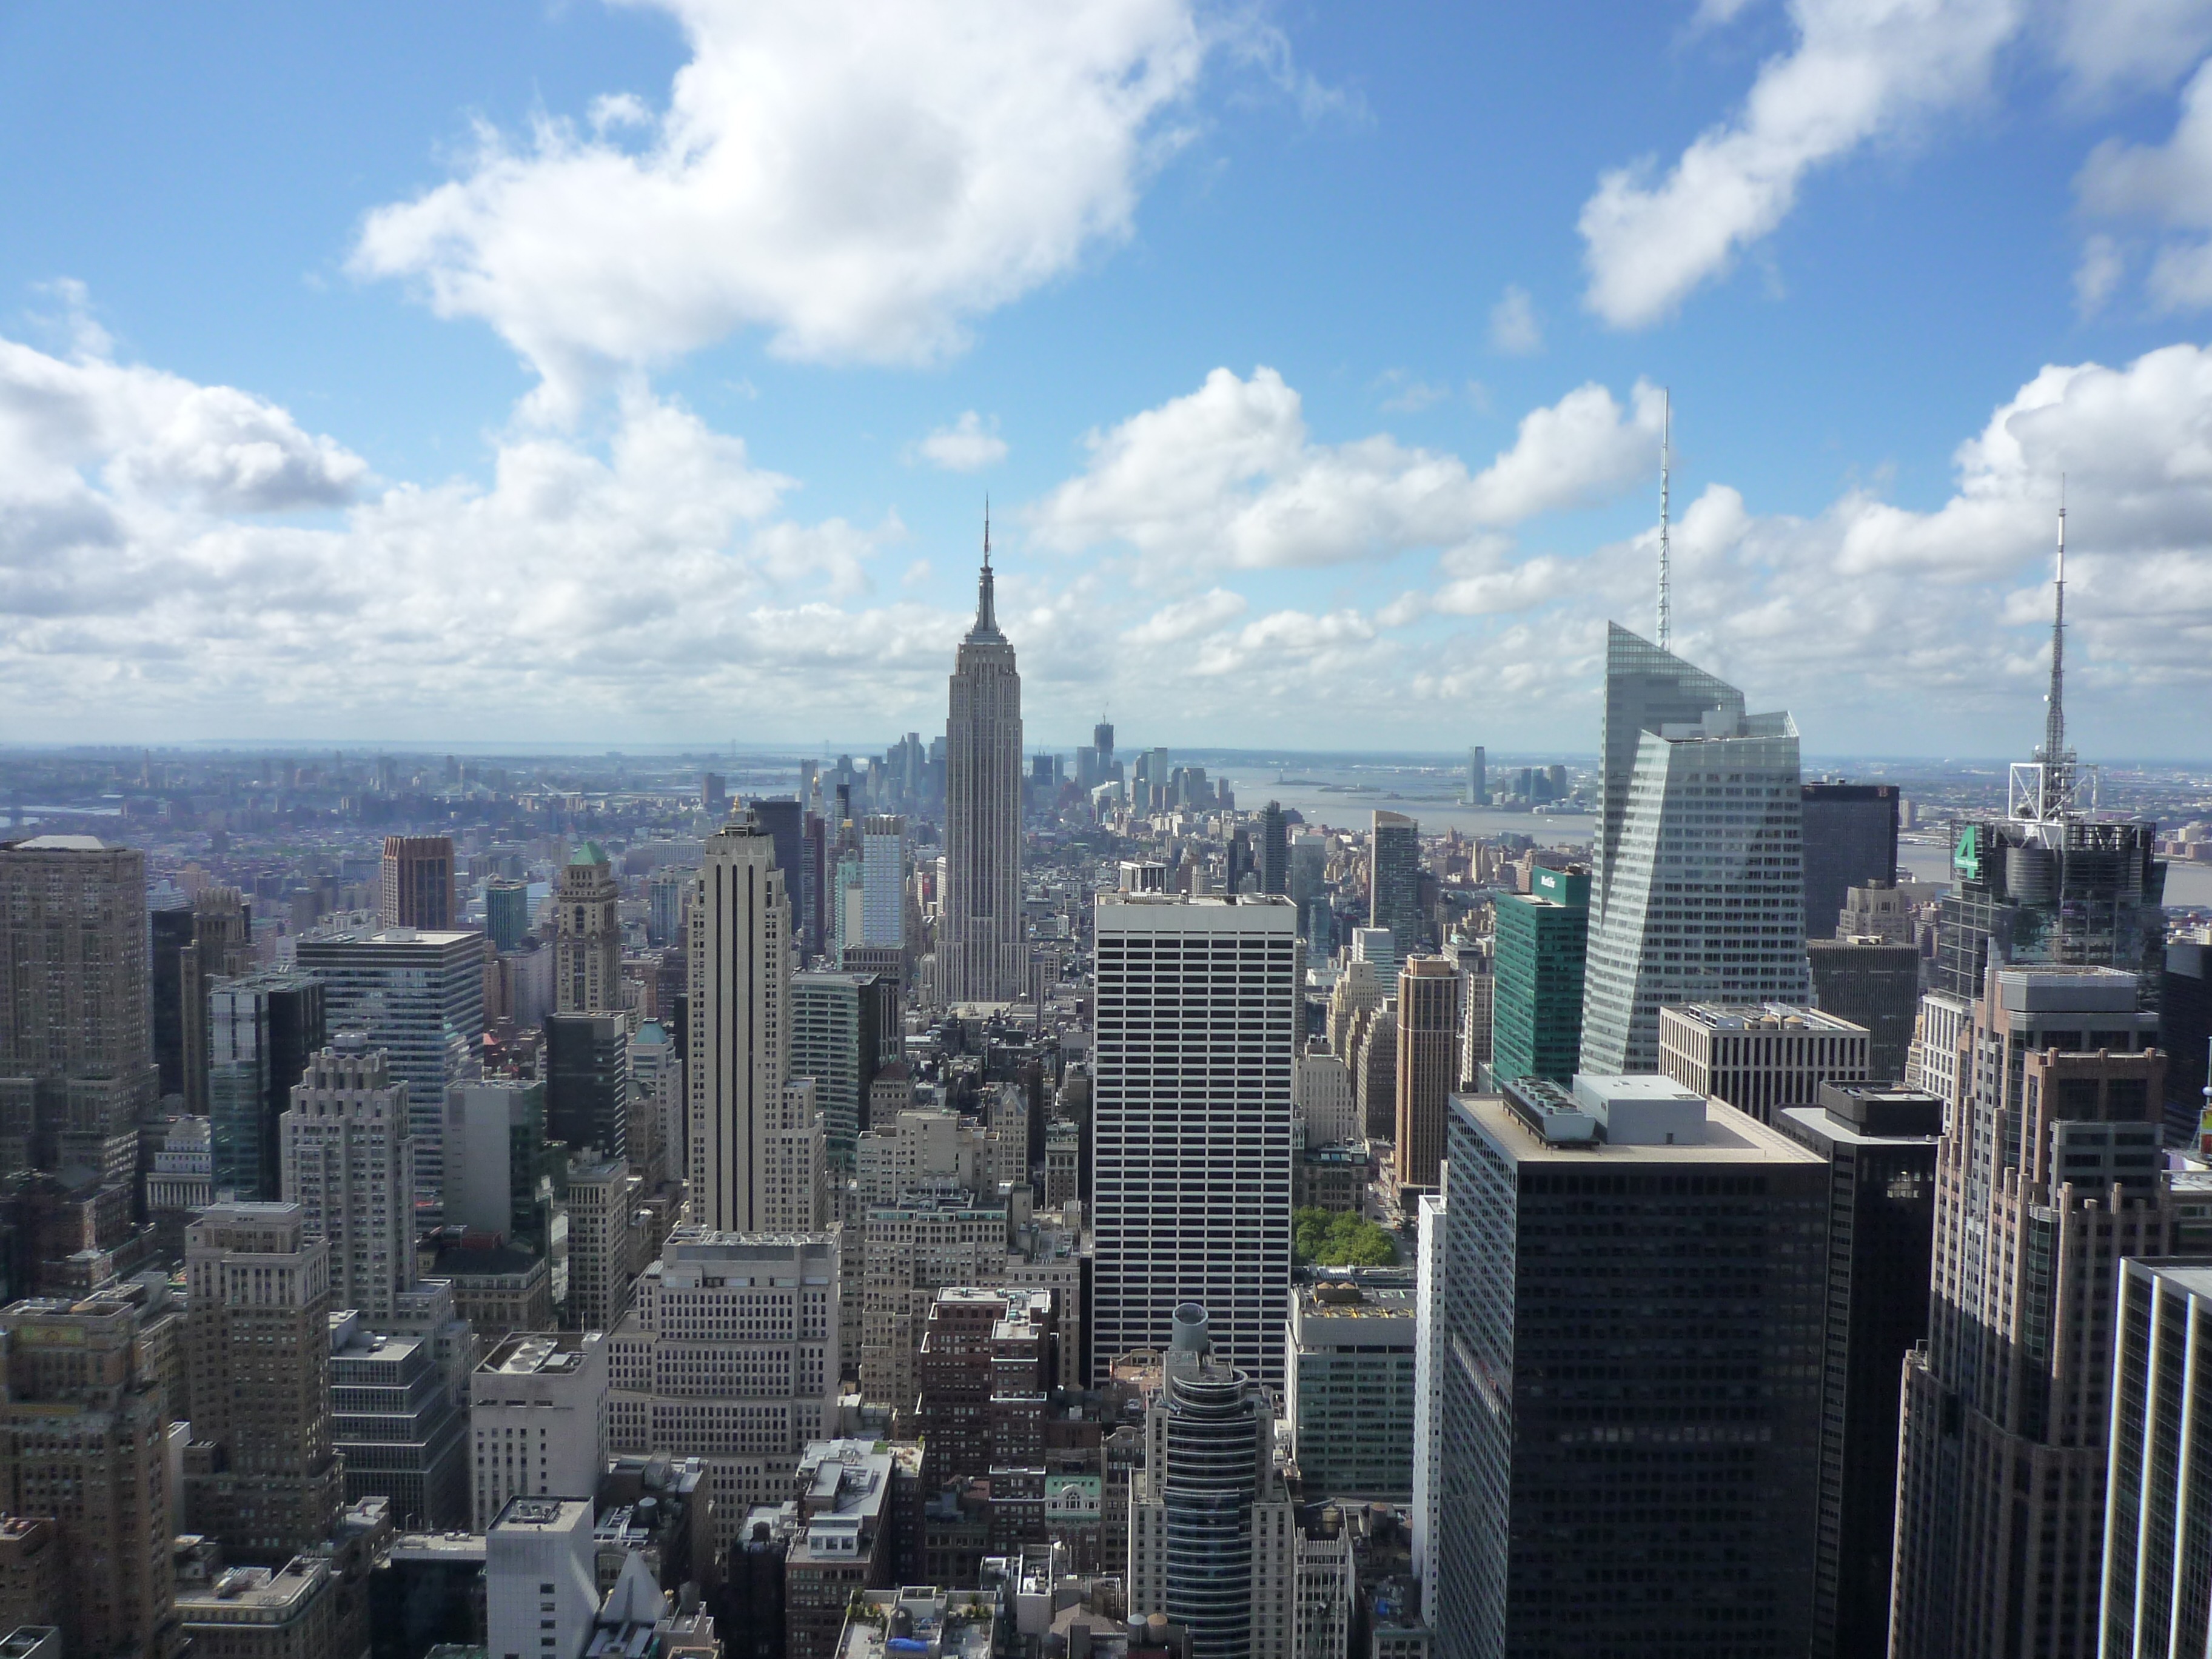
horizon, skyline, city, skyscraper, new york, new york city, cityscape, downtown, nyc, usa, tower block, ny, metropolis, neighbourhood, big apple, urban area, residential area, geographical feature, human settlement, metropolitan area